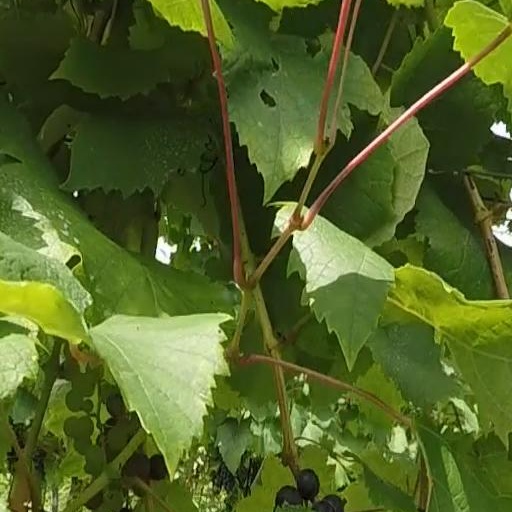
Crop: grape